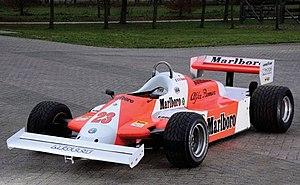
L'Alfa Romeo 179D est une monoplace de Formule 1 engagé par Alfa Romeo pour quelques Grands Prix du championnat du monde de Formule 1 1981 ainsi qu'au Grand Prix automobile d'Afrique du Sud 1982. Ses pilotes sont Mario Andretti, Bruno Giacomelli et Andrea De Cesaris.